Ronnie Shelton

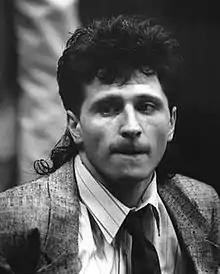
Shelton

Ronald Shelton (October 1, 1961 – September 25, 2018), better known as The West Side Rapist, was an American convicted serial rapist. He was convicted of raping over 30 women in Cleveland, Ohio, over a 6-year period. He may have raped up to 50 women. Shelton was caught on video using an ATM with his victims' bank cards.